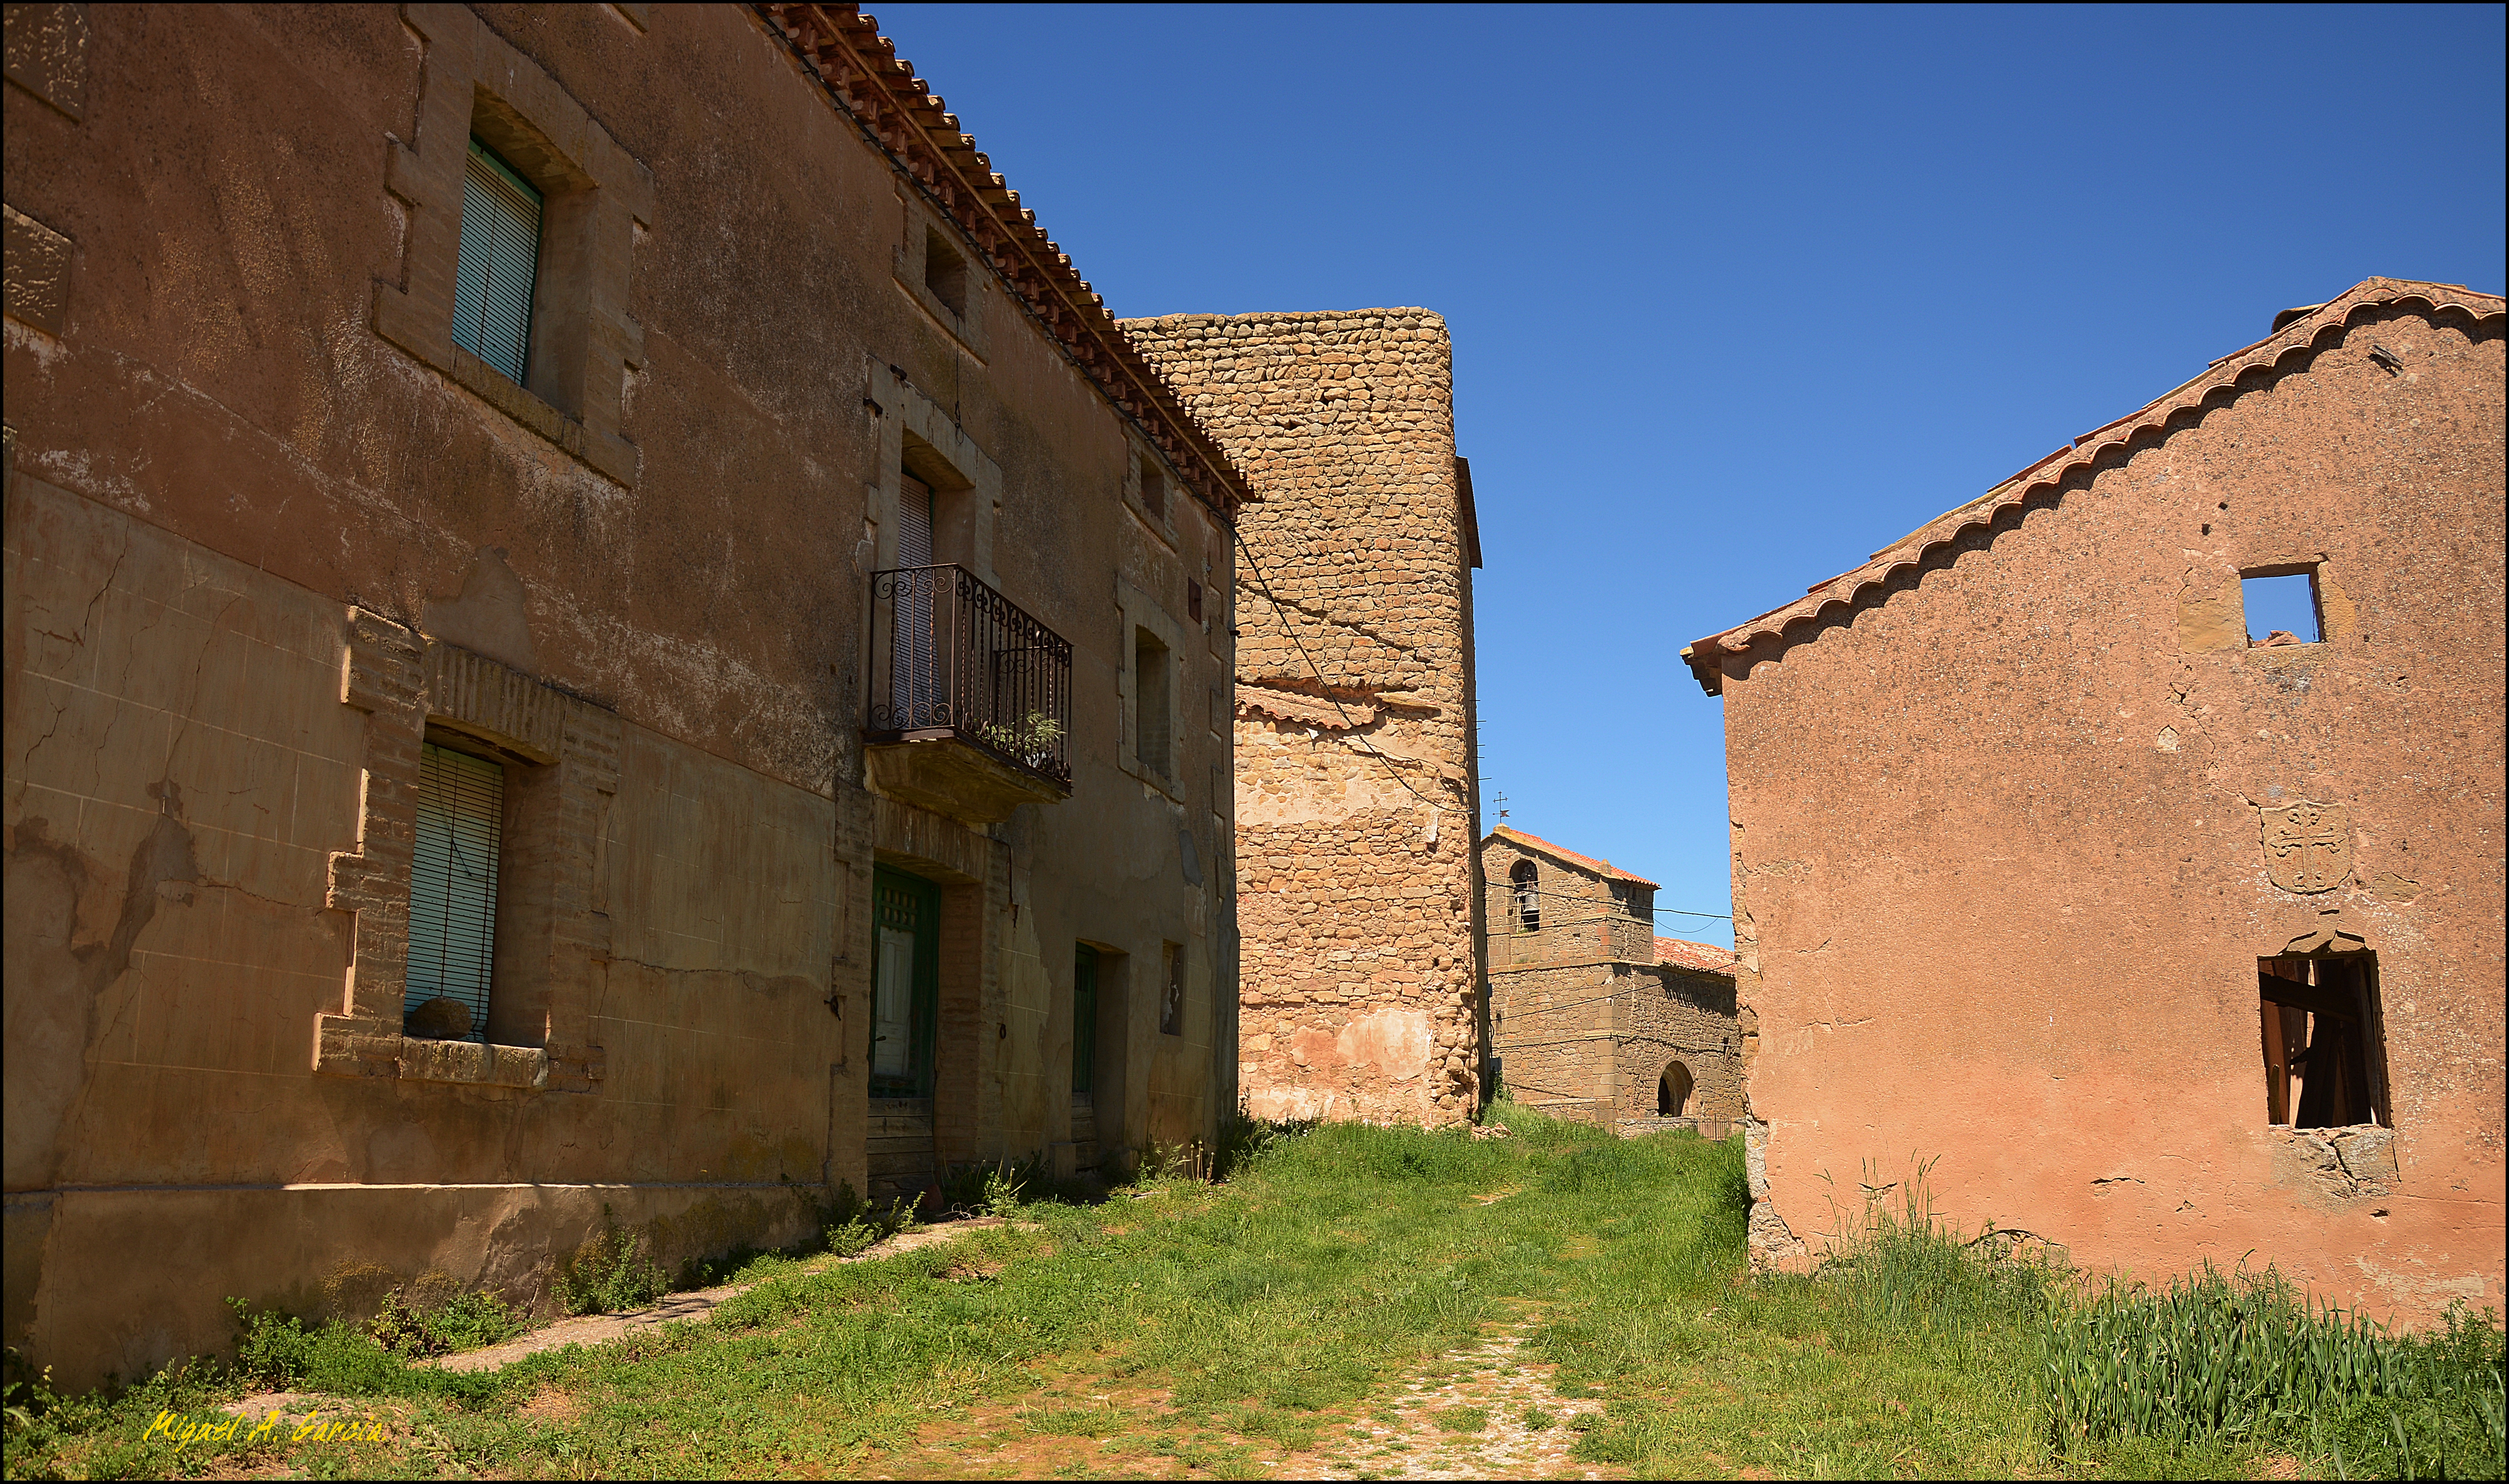
house, town, building, wall, village, church, fortification, ruins, monastery, history, middle ages, rural area, ancient history, human settlement